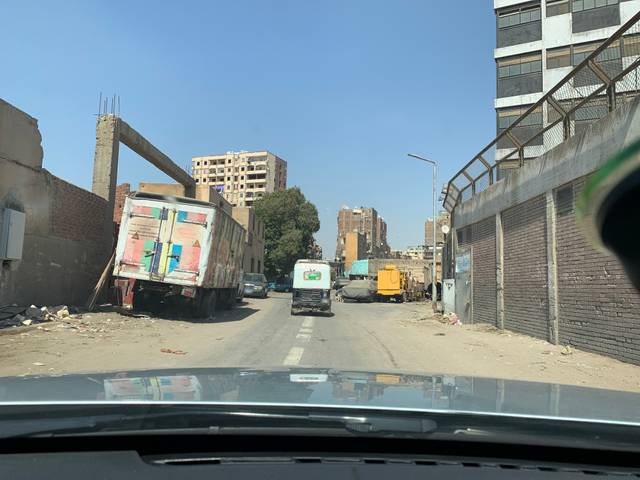
Region: Egypt
Coordinates: 30.083, 31.266